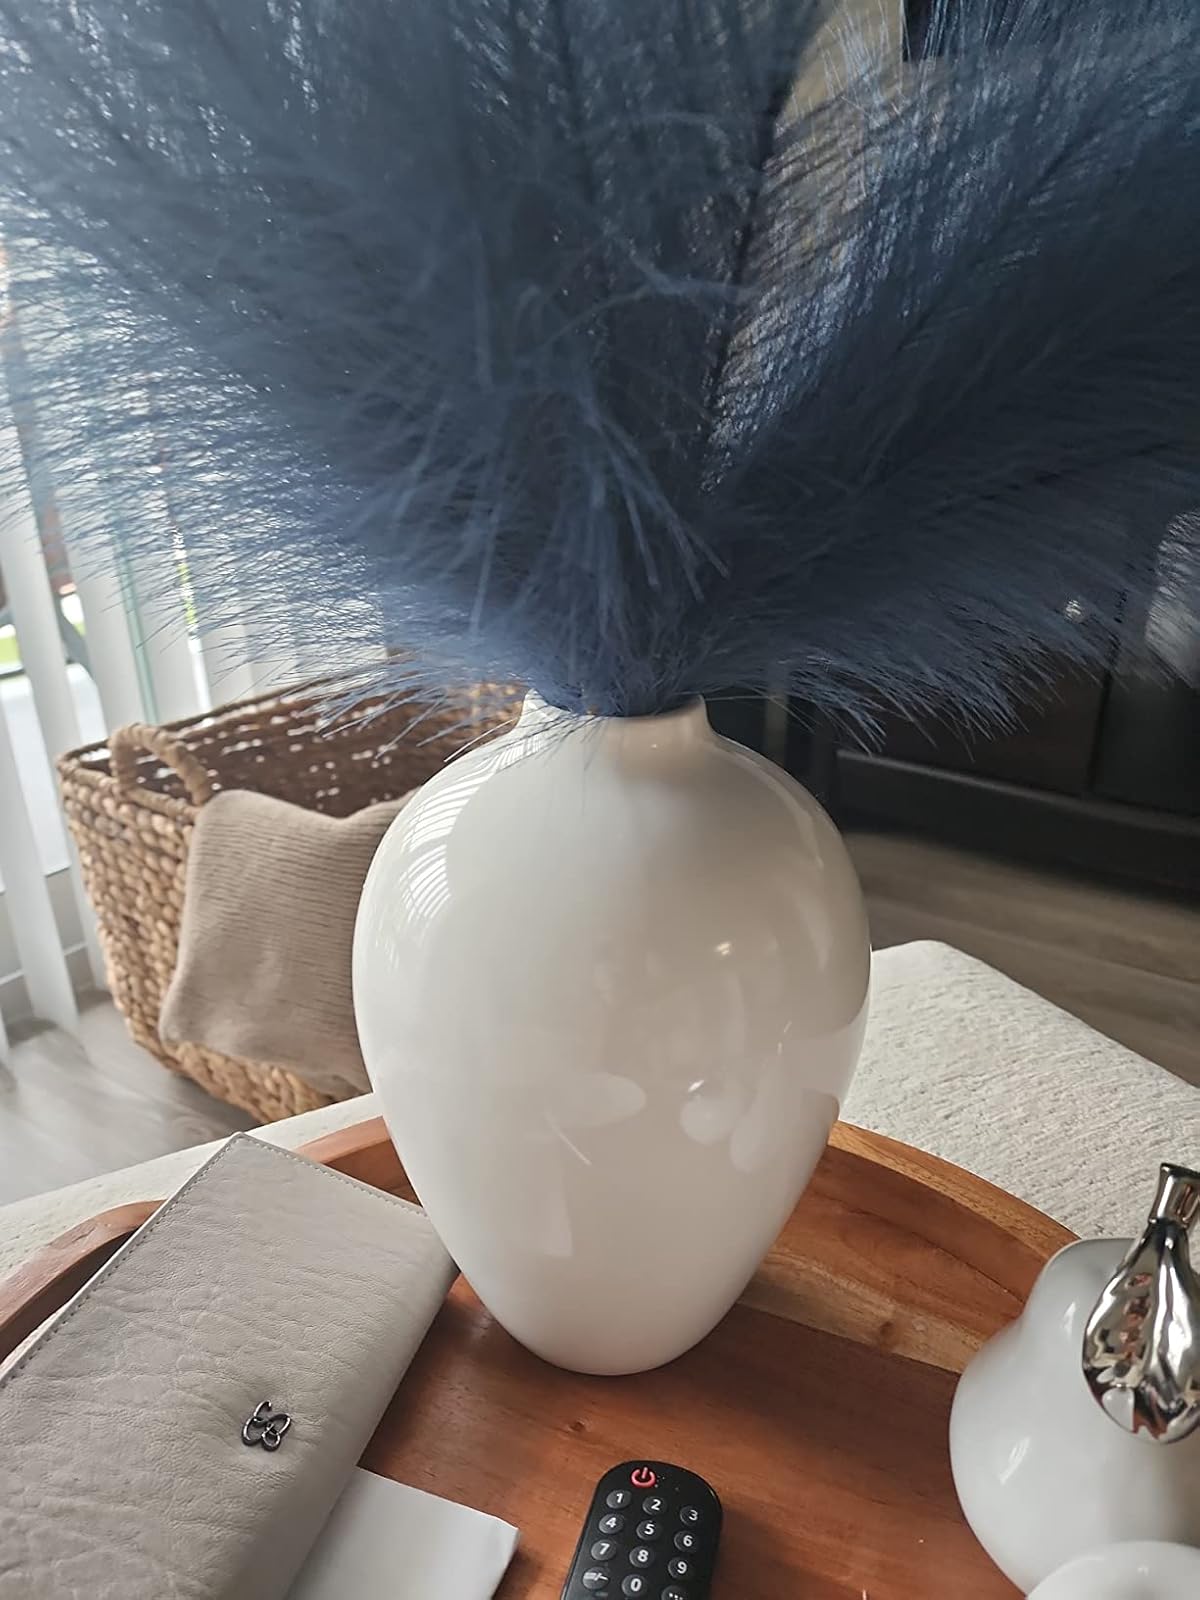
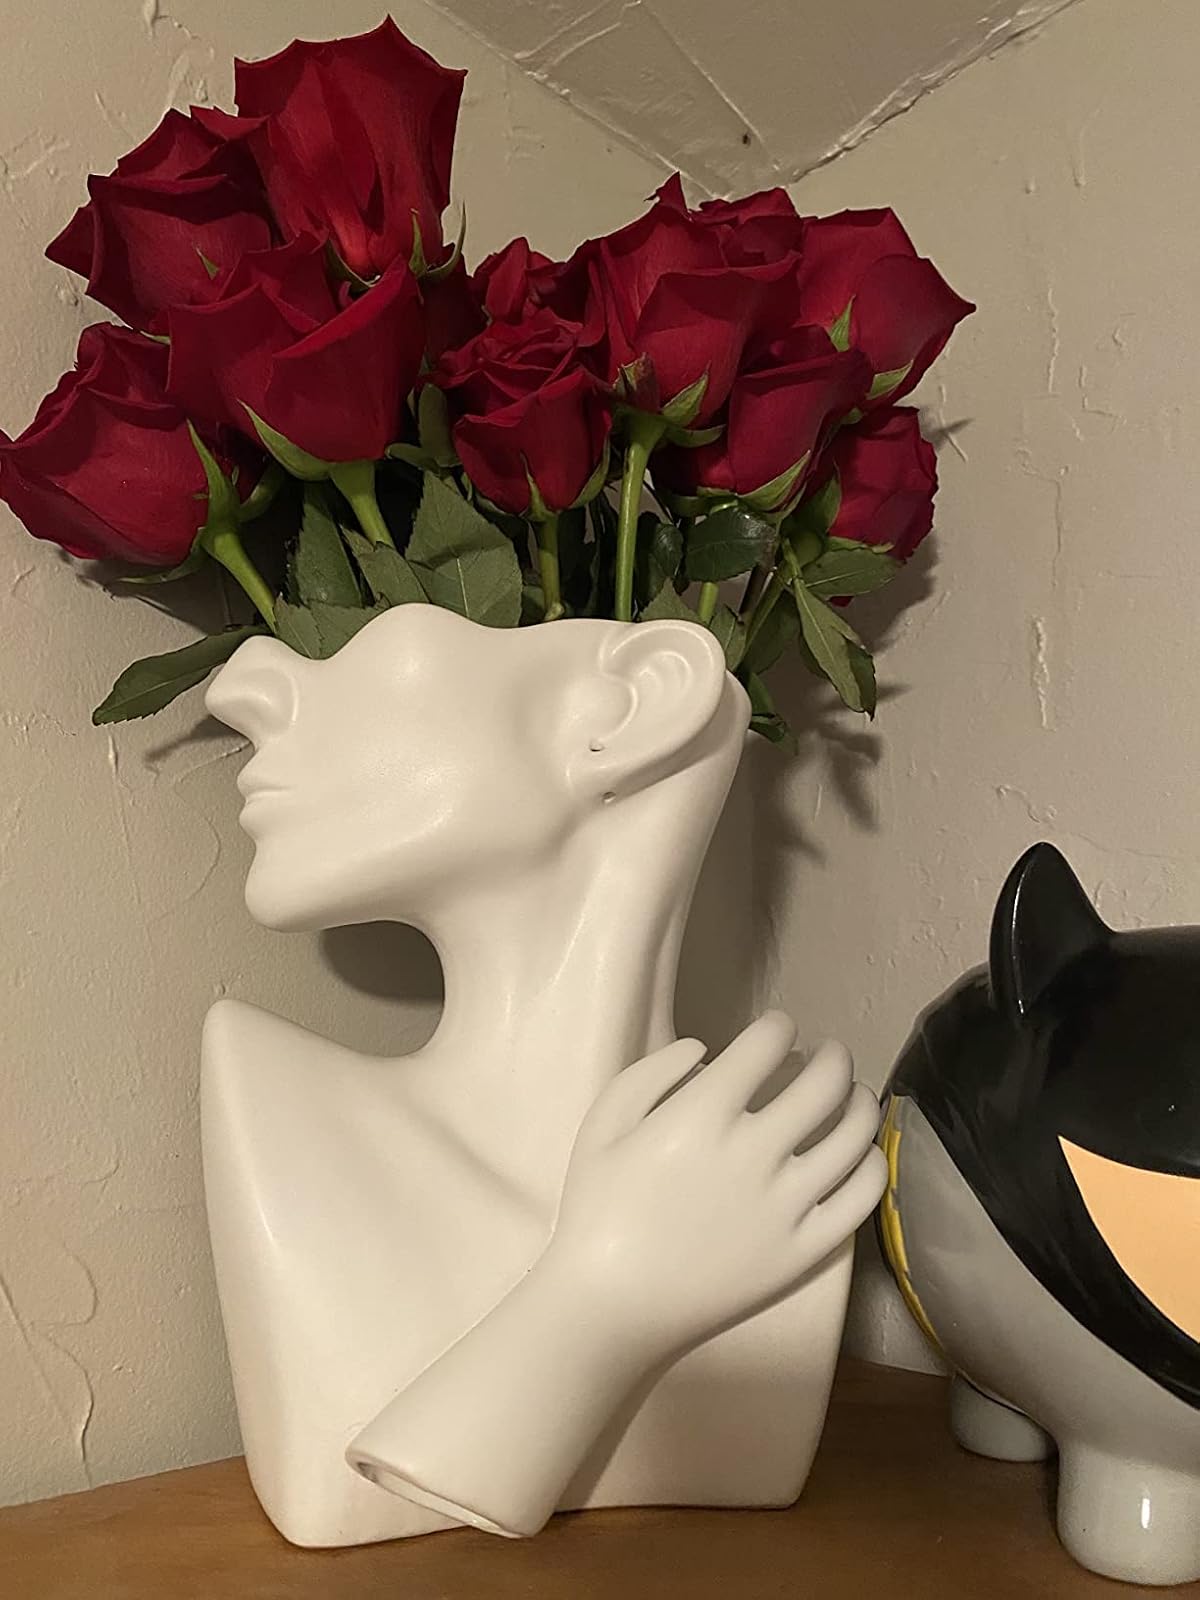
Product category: vase
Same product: no